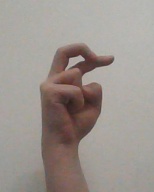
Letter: zay